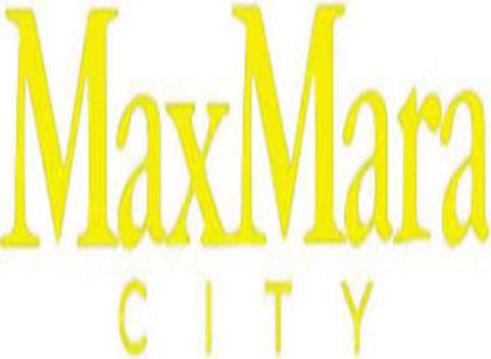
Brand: max mara
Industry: Clothes